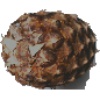
Label: pineapple